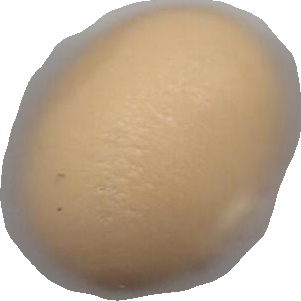
Variety: Dega